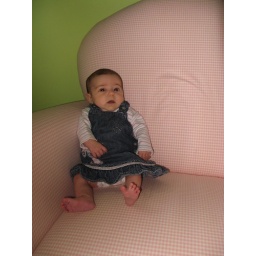
Mandy in her big pink chair - 2 months old.